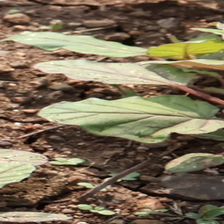
Weed species: Punarnava _(Boerhaavia diffusa)